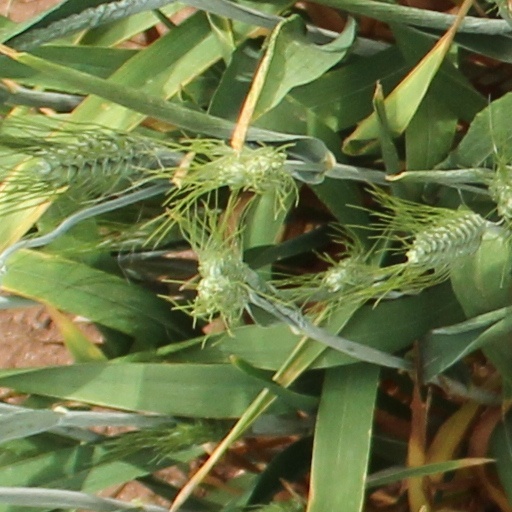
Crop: wheat